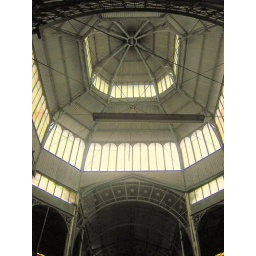
The roof of the old market in Buenos Aires. The ironwork is stunning!